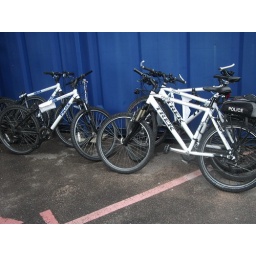
A selection of Metropolitan Police mountain bikes in the Yard of Wimbledon Police Station